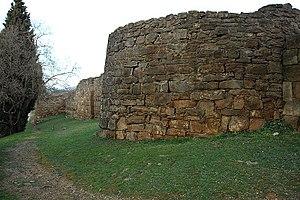
Le village ibérique du puy de Sant Andreu d'Ullastret est un site archéologique situé dans le territoire communal d'Ullastret, au Baix Empordà.